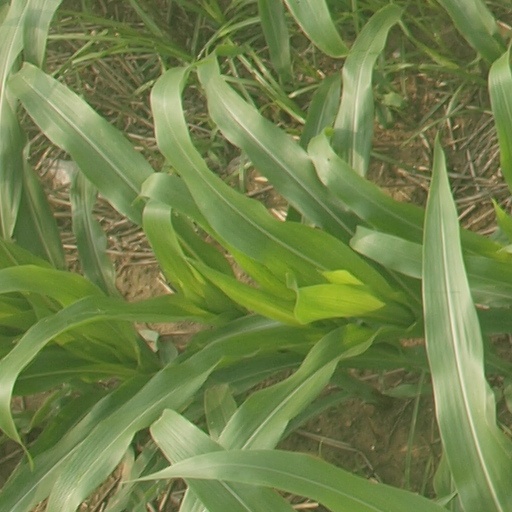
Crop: maize; corn